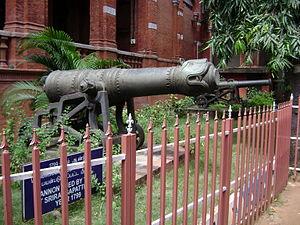
Le musée gouvernemental de Chennai est le second musée d'Inde pour l'âge, il est au Tamil Nadu. Il est situé au Panthéon à Egmore.